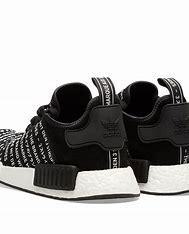
Brand: Adidas
Model: NMD